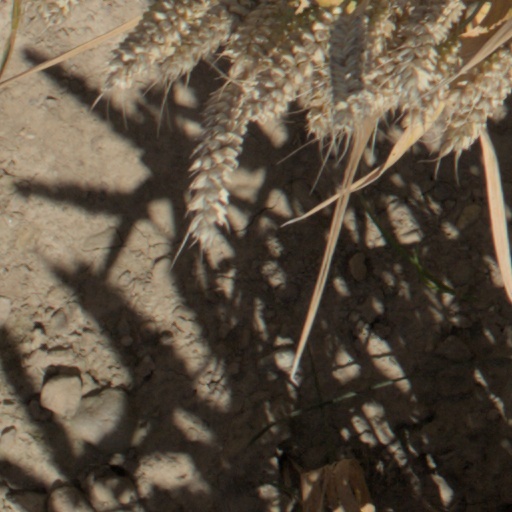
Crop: wheat